List of festivals in Nigeria

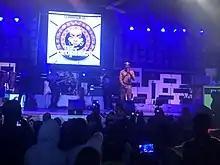
Adekunle Gold Performing at Felabration

The Port Harcourt Book Festival is an annual literary event in Port Harcourt, Rivers State, Nigeria, organized by the Rainbow Book Club and endorsed by the Rivers State Government since 2008. The Garden City Literary Festival, which is currently known as the Port Harcourt Book Festival was founded by Governor Amaechi of Rivers State, Hundreds of literary fans flock to the Garden City every year for this six-day event, which includes a book fair, writers' workshops, and a variety of other activities. In the past the Festival has been attended by recognized authors and has hosted a number of celebrities.